Orange County, Virginia

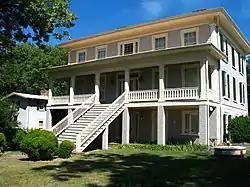
The Exchange Hotel

Montpelier is the 2,700-acre plantation estate of James Madison, the 4th President of the United States and oft-hailed "Father of the Constitution." The original portion of the home was constructed around 1764 by Madison's father, James Madison Sr., with 2 major additions coming later in 1800 and 1812. The National Trust for Historic Preservation has owned the Montpelier estate since 1984. From 2003 to 2008 a $25 million renovation was performed on the property, returning both the home and grounds to their 1820 state as they were when occupied by James and his wife Dolley. Montpelier was designated a National Historic Landmark in 1960 and has been on the National Register of Historic Places since 1966. Both Madison and Dolley are buried in the family cemetery on the property.